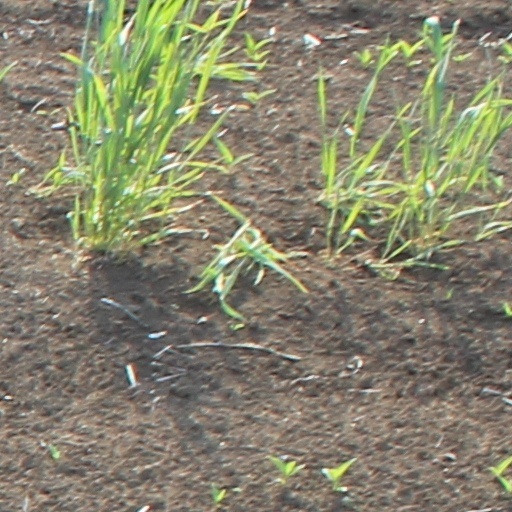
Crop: wheat